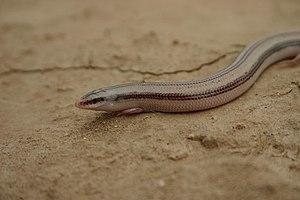
Ophiomorus nuchalis est une espèce de sauriens de la famille des Scincidae.